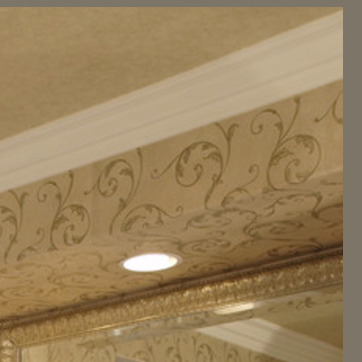
Material: wallpaper